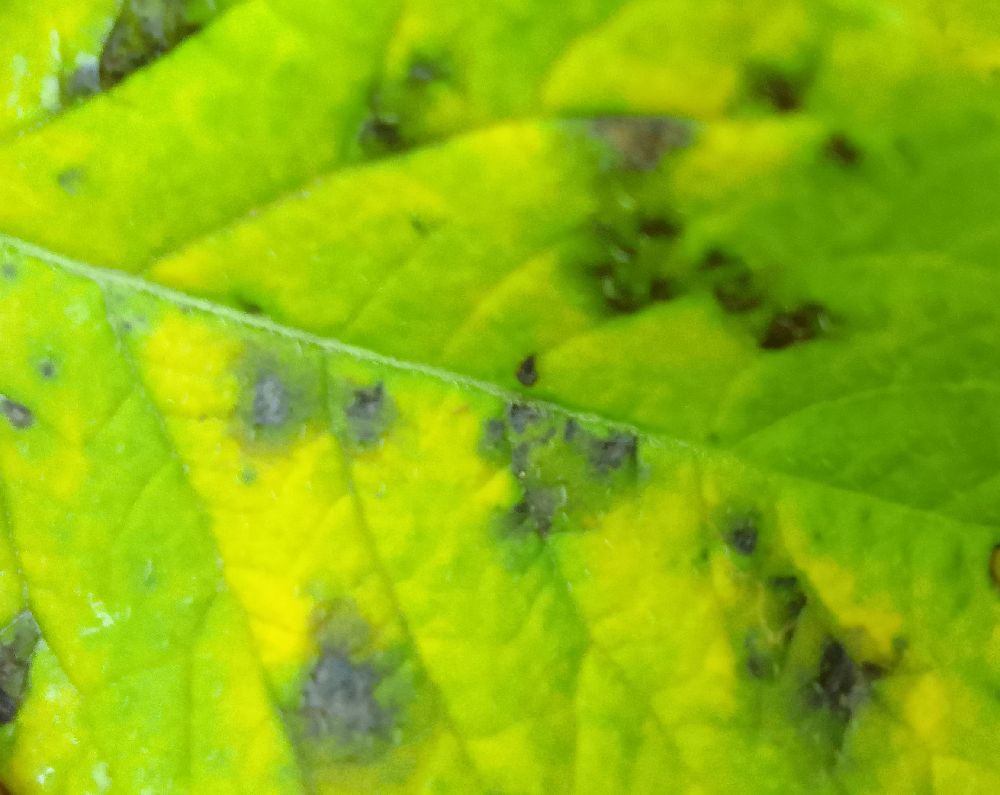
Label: Early blight